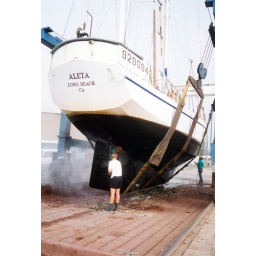
Cleaning the bottom of the boat with a high pressure water hose in Port Angeles Washington.